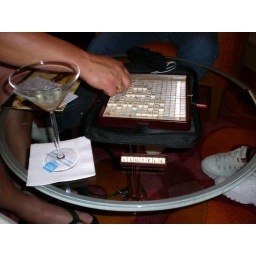
Playing Scrabble in the piano bar onboard the Norwegian Cruise Lines ship MV Norwegian Pearl. I won.